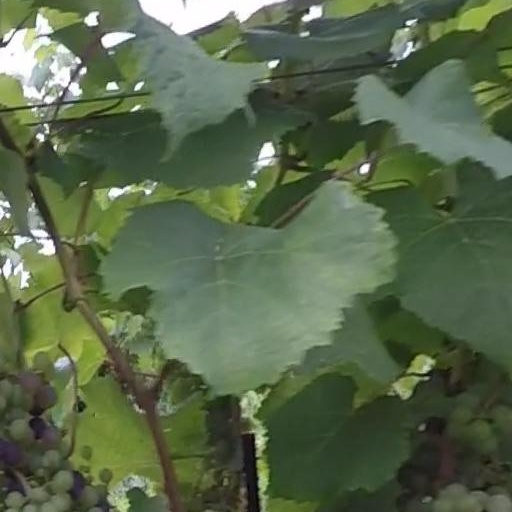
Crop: grape